Calvet Museum

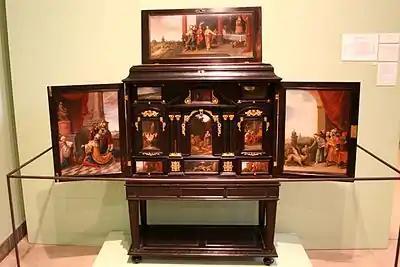
Frans II Francken, cabinet, after 1620).

Key : 1- Daniel and King Cyrus Before those Sacrificing 2- Cyrus Adores the God Bel 3- Daniel Spreading Ashes 4- The Gate of Bel's Sanctuary Sealed by Royal Decree 5- Night Ceremonies by the Priests of Bel 6- Daniel Revealing the Priests' Secret Ceremonies to King Cyrus 7- King Cyrus Arresting the Priests of Bel 8- Daniel Throws Balls into the Dragon's Mouth 9- Habakkuk Preparing to give Provisions to the Harvesters 10- Habakkuk Rescuing Daniel from the Lions' Den 11- Cyrus Sees Daniel Safe in the Lions' Den 12- The Lions Devouring Daniel's Tormentors